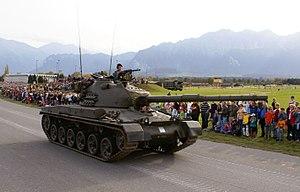
Le Char 61 est un char moyen suisse de l’époque de la guerre froide reclassé par la suite comme char de combat principal de deuxième génération. Le char a un poids de 36,5 tonnes et il est propulsé par un moteur diesel de 630 cv, lui donnant une vitesse maximale de 55 km/h. L’armement principal du Char 61 est un canon 105 mm. Il est en service au sein de l'Armée suisse entre 1965 et 1994.